Francis Drake's expedition of 1572–1573

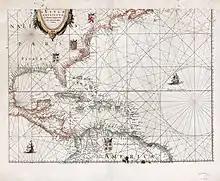
"Insvlæ Americanæ", 1634 map of the Spanish Main

At Port Pheasant, Drake and Raunse's men built a log fort, so as to allow the carpenters time to assemble Drake's pinnaces.